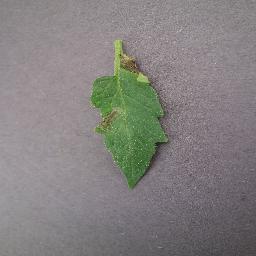
Label: Tomato___Late_blight